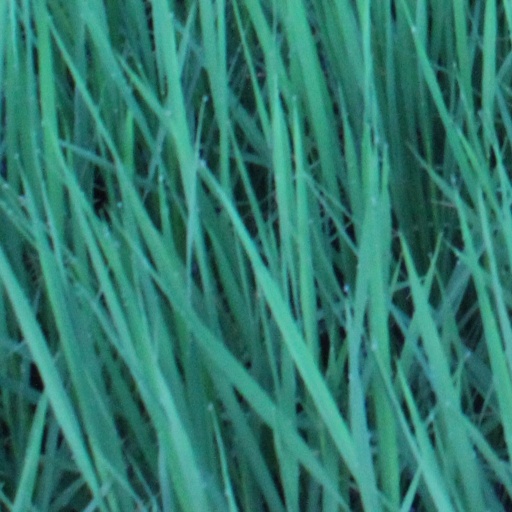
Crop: rice